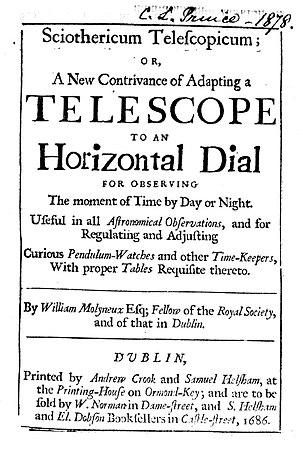
William Molyneux est un physicien, philosophe et écrivain politique irlandais.